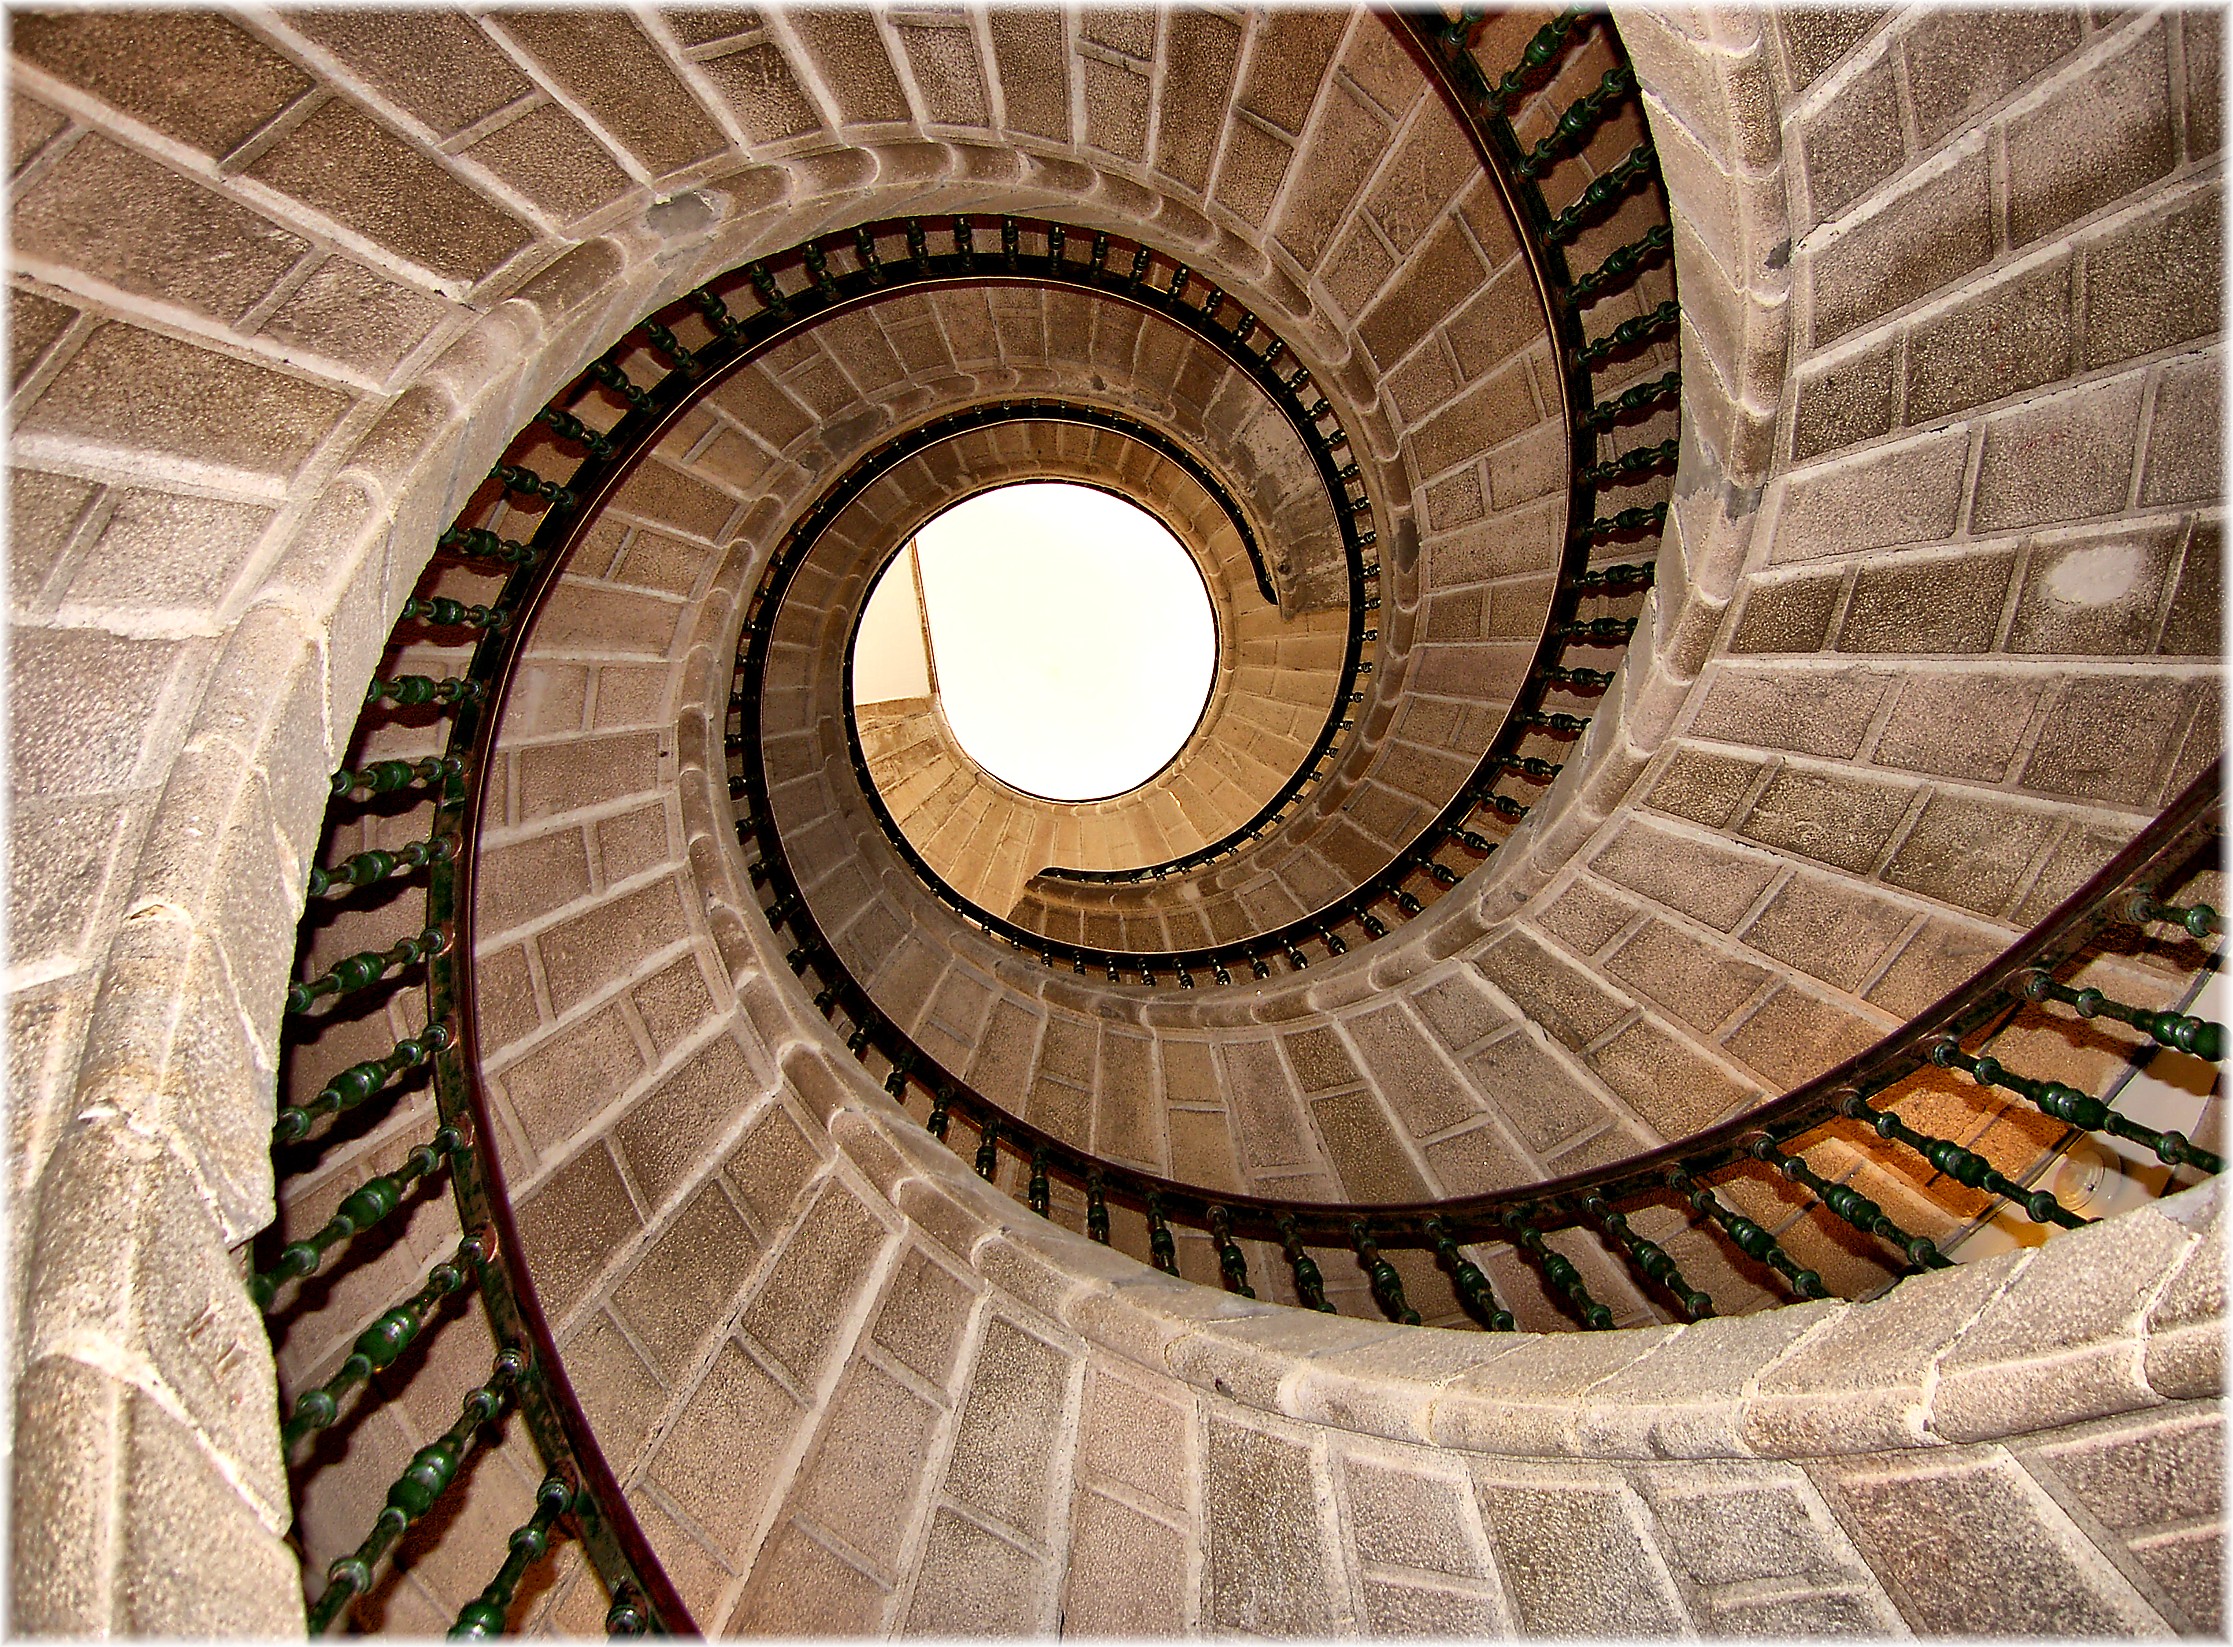
architecture, structure, wood, spiral, wall, europe, arch, line, brick, circle, art, spain, design, stairs, symmetry, arquitectura, europa, museo, iglesia, arte, galicia, piedra, edificios, monasterio, dome, escalones, pedra, shape, espana, santiago, caracol, galiza, igrexa, galice, arquitecture, iglesias, igrexas, mosteiros, monasterios, monumentos, europearquitectura, compostela, museos, lacoruna, escaleras, escaleiras, escalons, acoru a, coru a, provinciacoru a, espiral, flooring, ancient history